Frederic Bennett

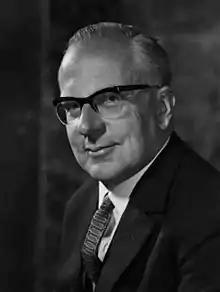
Bennett in 1968

Sir Frederic Mackarness Bennett (2 December 1918 – 14 September 2002) was a British journalist, author, barrister and Conservative politician who served as a Member of Parliament for 35 years. He was appointed a Privy Counsellor in 1985, and a Deputy Lieutenant for Greater London in 1990. He was also Lord of the manor of Mawddwy in Wales.